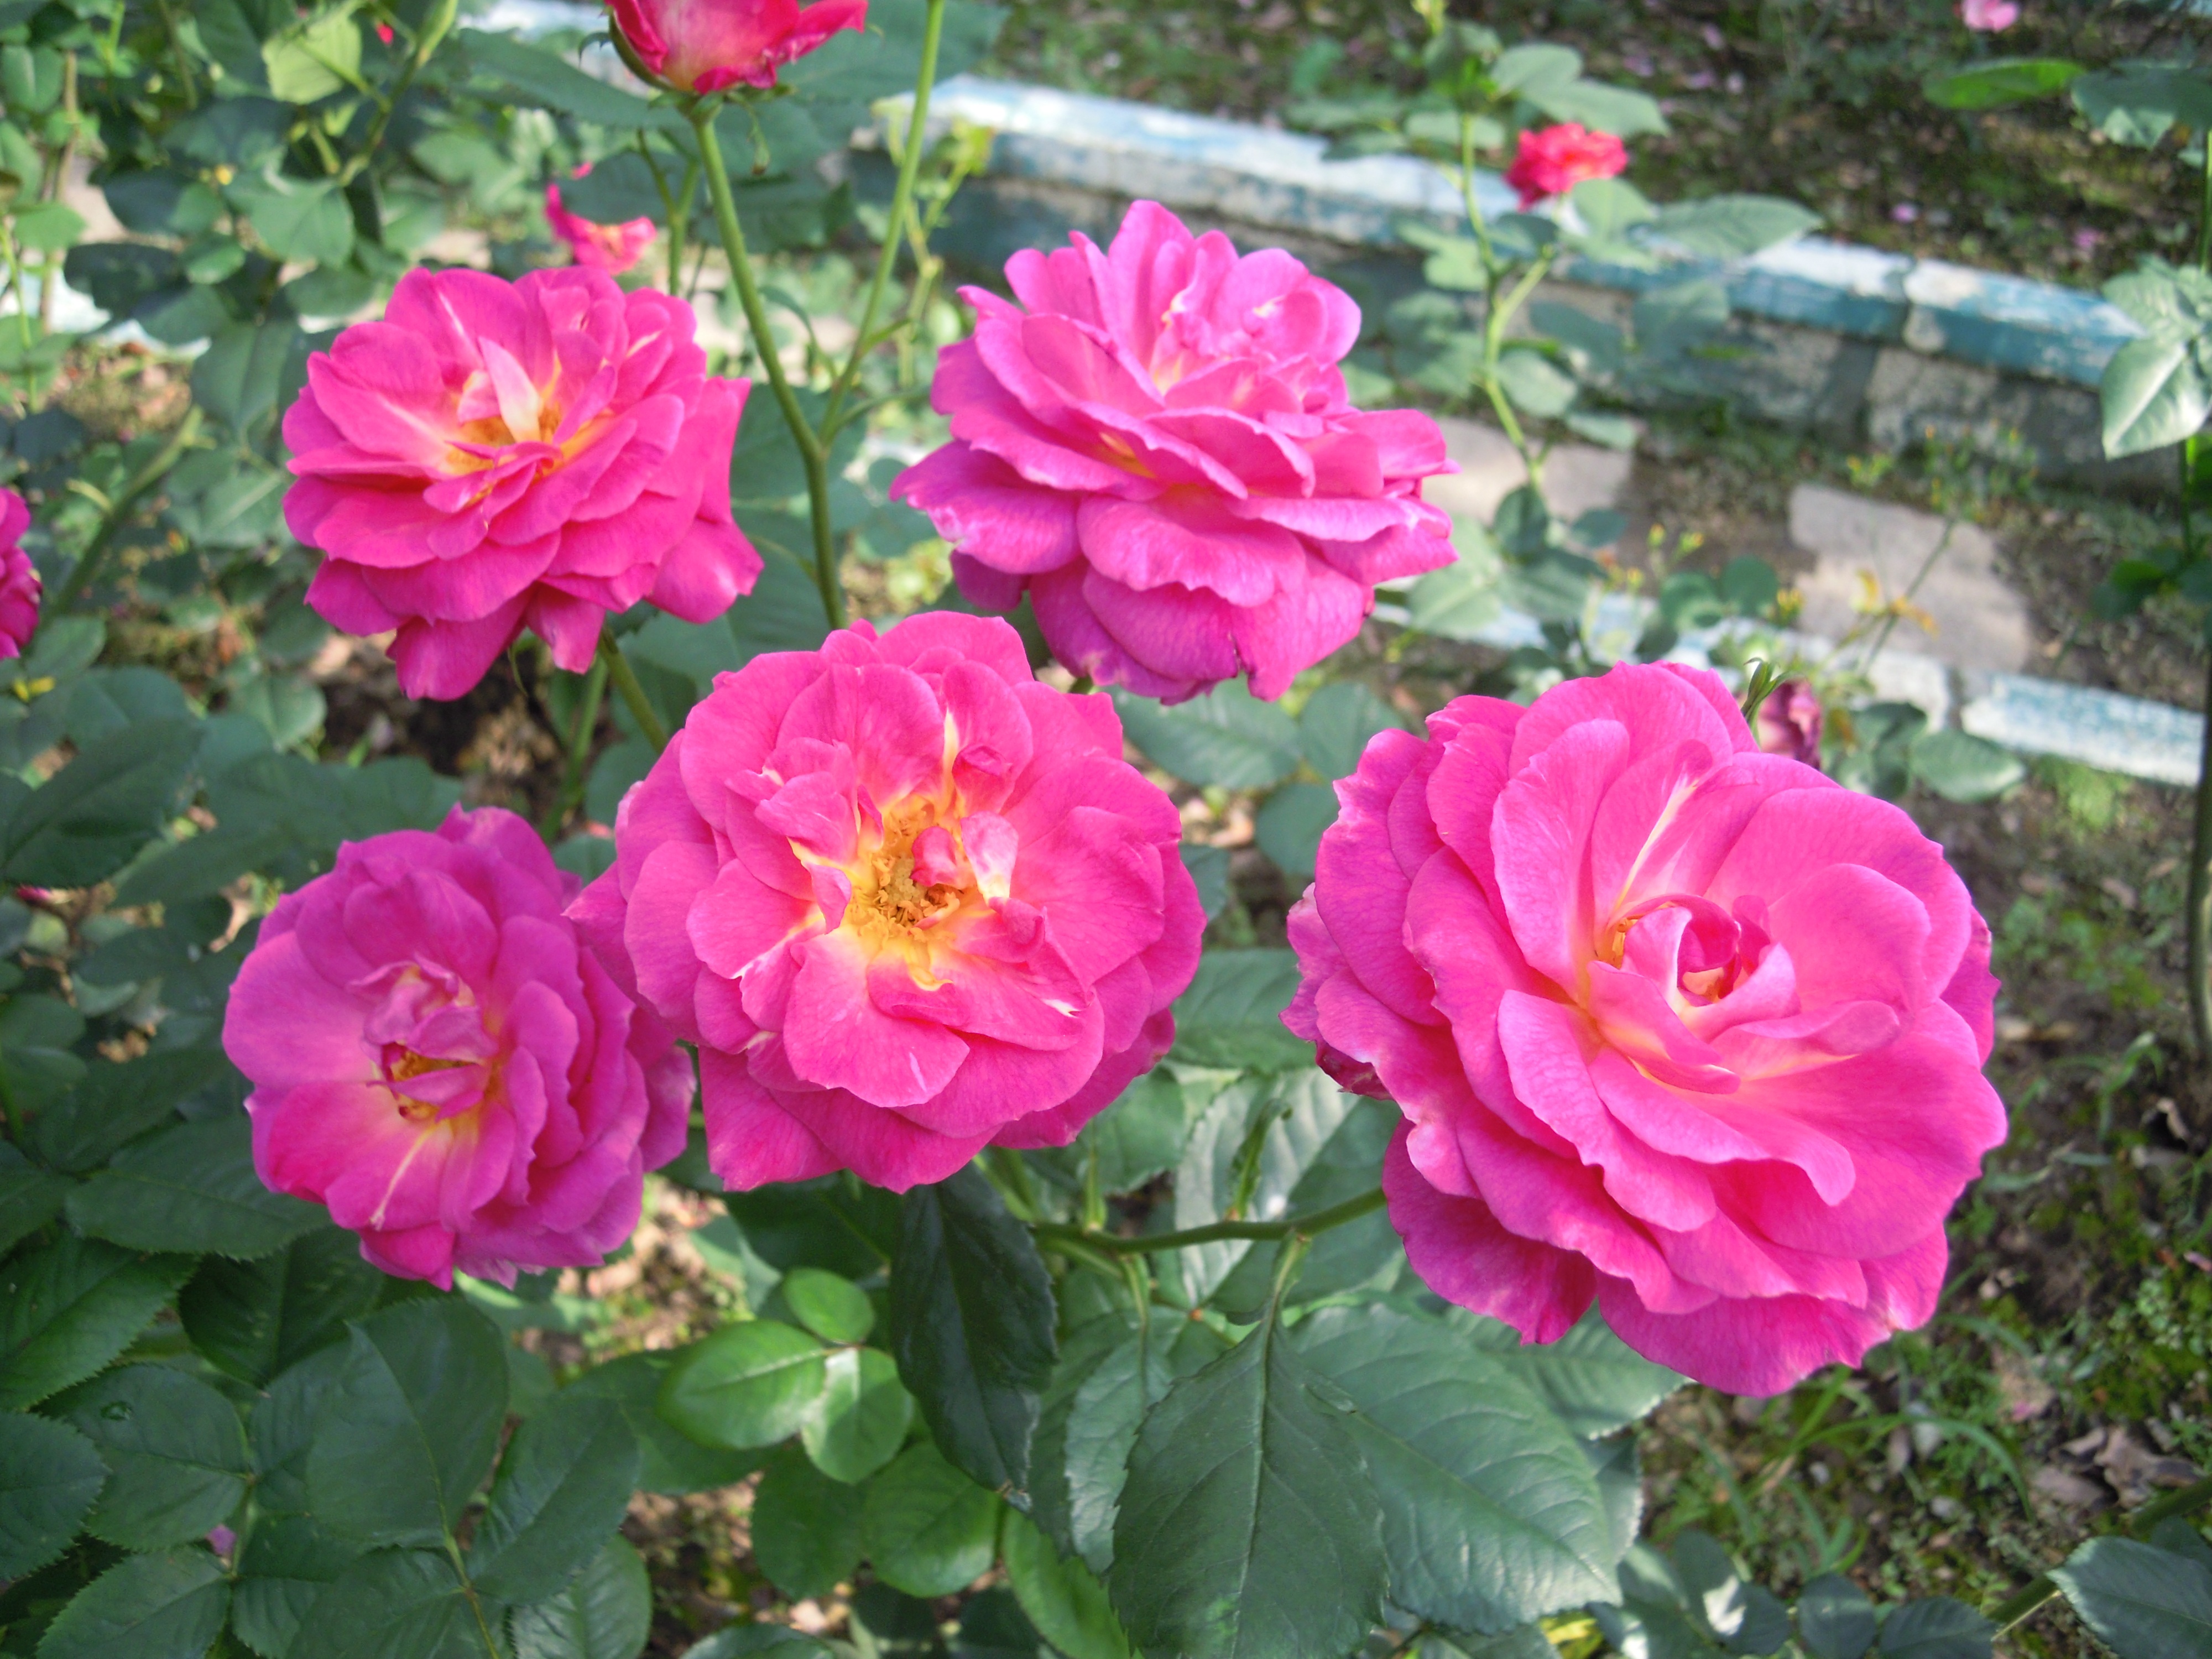
plant, flower, purple, petal, rose, taipei, floribunda, flowering plant, garden roses, rose family, annual plant, land plant, rosa centifolia, rosa gallica